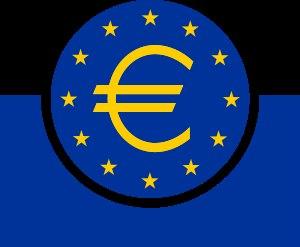
La Banque centrale européenne est la principale institution monétaire de l'Union européenne. Elle est établie le 1ᵉʳ juin 1998 sur un modèle fédéral et son siège est à Francfort-sur-le-Main, en Allemagne. Elle bénéficie d'un monopole d'émission de l'euro en tant que monnaie commune et unique de l'Union économique et monétaire, de définir les grandes orientations de politique monétaire de la zone euro et de prendre les décisions nécessaires à sa mise en œuvre : c'est-à-dire de maintenir le pouvoir d'achat de l'euro et donc la stabilité des prix dans la zone euro. Cette zone comprend actuellement les 19 pays de l'Union européenne qui ont introduit l'euro depuis 1999.